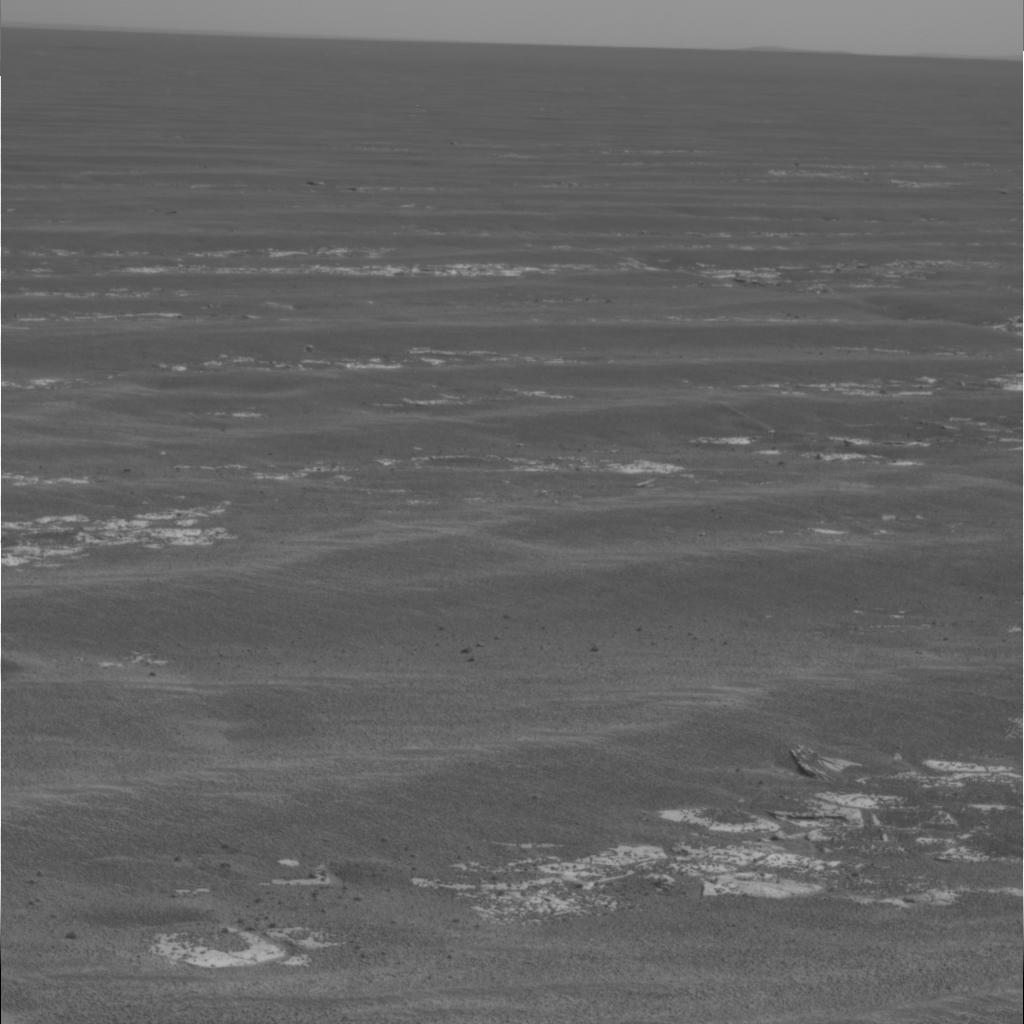
Surface features visible: Rock Outcrops, Rocks (Misc), Dunes/Ripples, Soil, Distant Vista, Sky